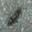
Label: caterpillar